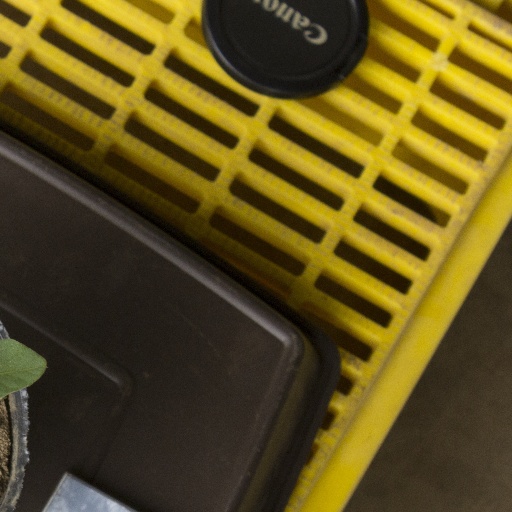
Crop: soybean